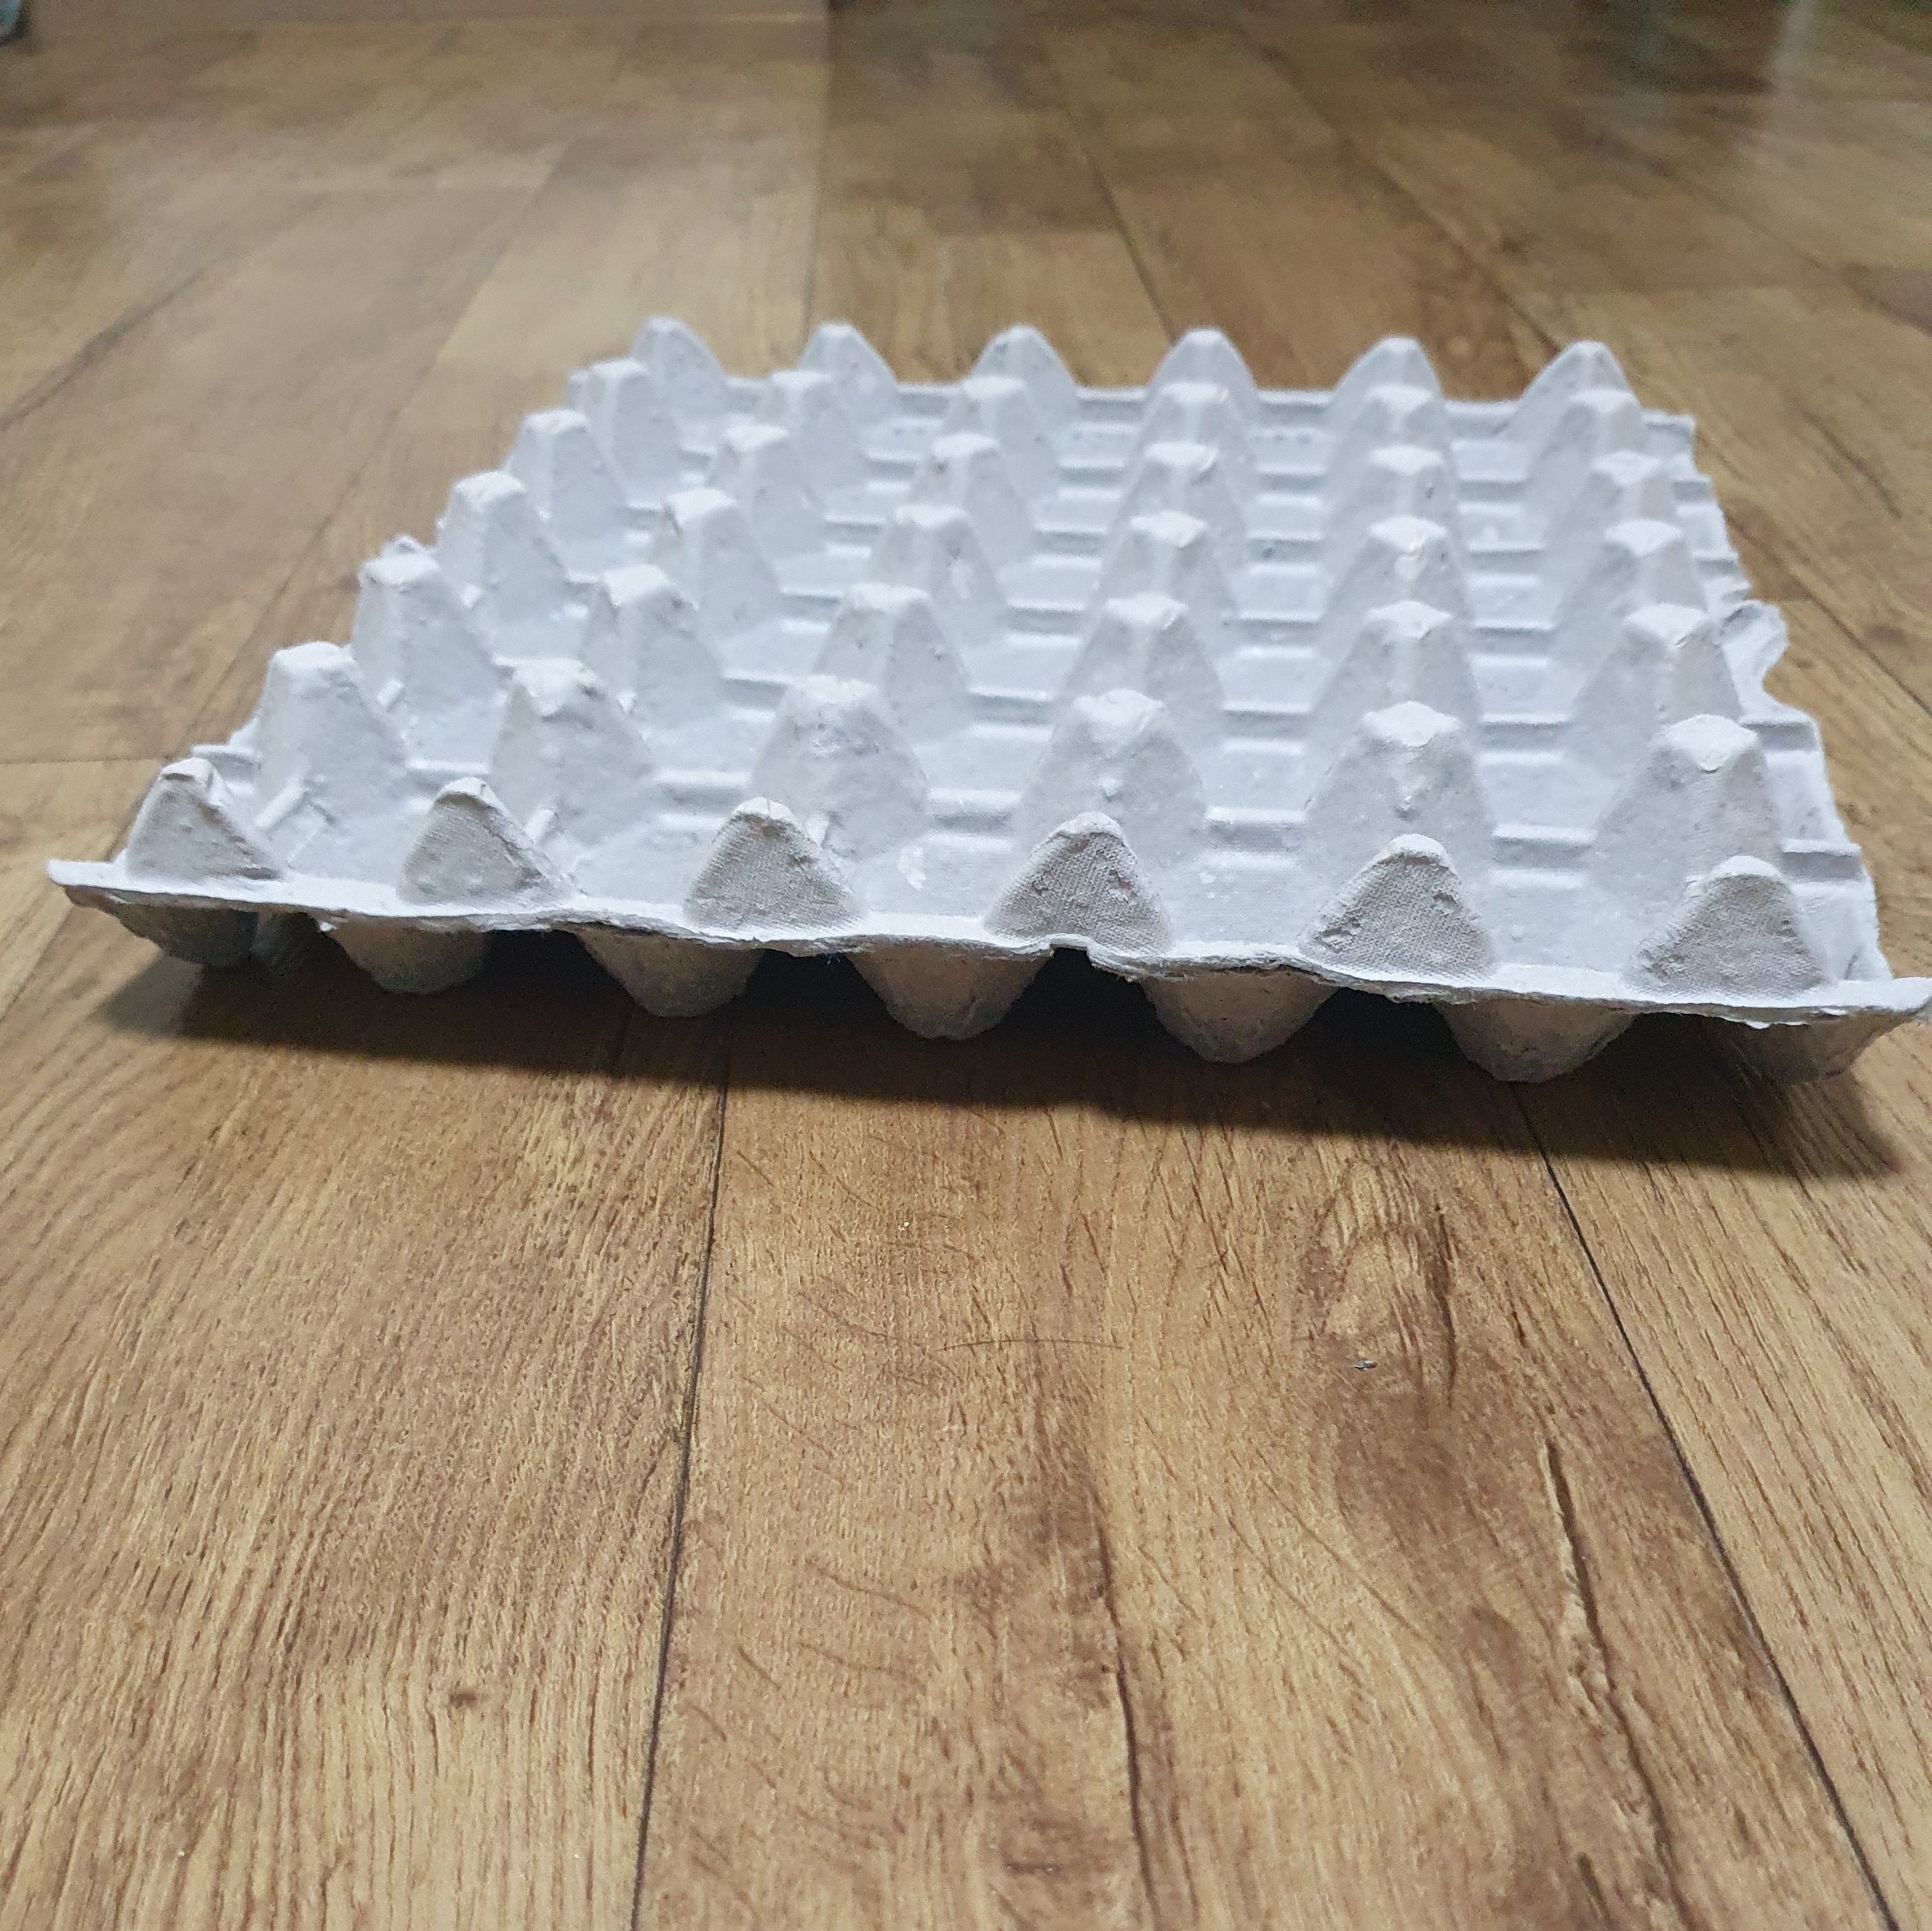
Label: cardboard